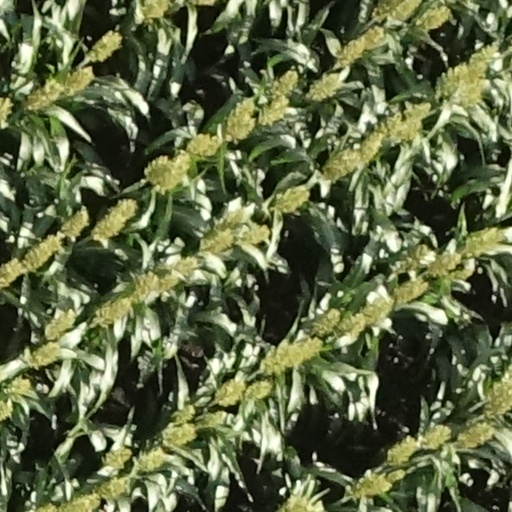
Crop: sorghum